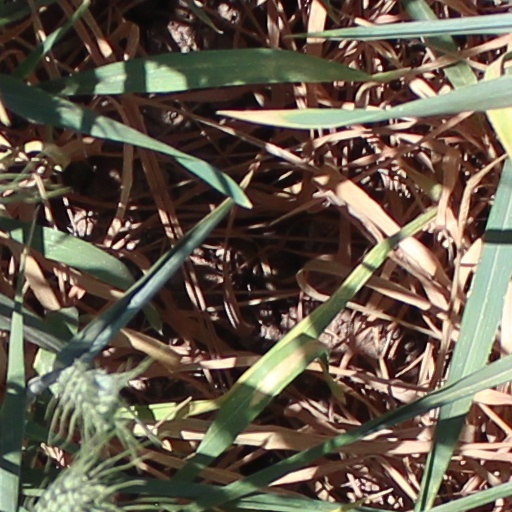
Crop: wheat